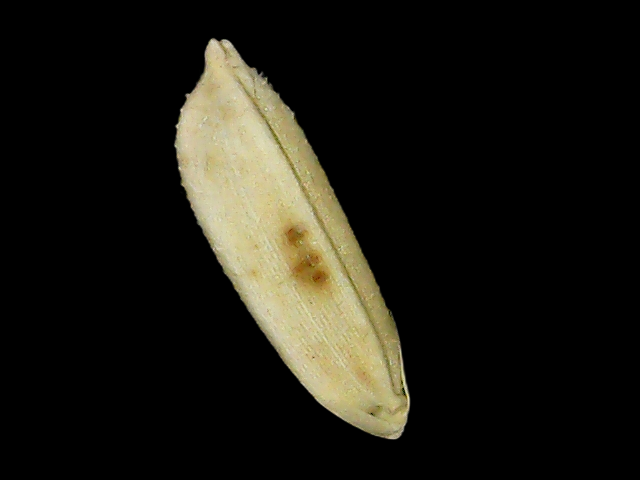
Rice variety: Bd30